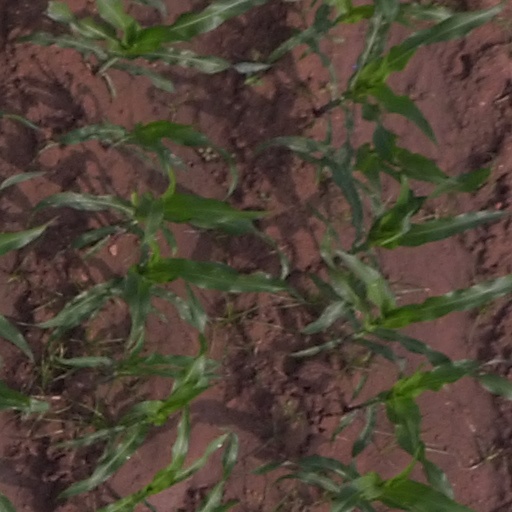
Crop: maize; corn